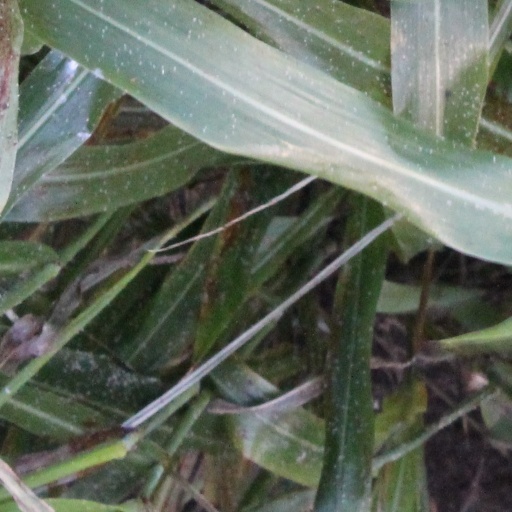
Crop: sorghum